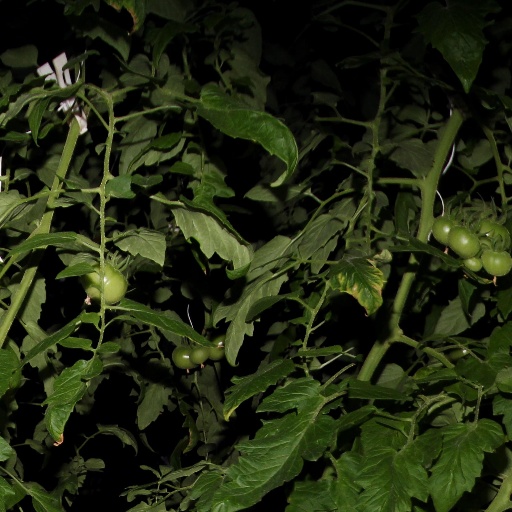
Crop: tomato